Conegliano Altarpiece

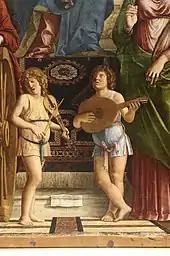
Detail of the two musicians

The painting represents the Virgin Mary enthroned at center, with the Baby Jesus on her lap. On the left are Saint John the Baptist and Saint Catherine of Alexandria. On the right are Saint Apollonia, Saint Francis of Assisi, and Saint Peter with an open book. The figures are identified by their traditional attributes. For example, Mary is dressed in red and blue; and Saint Catherine wears a crown and holds the instrument of her martyrdom, a wheel.